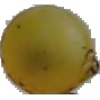
Label: Grape White 3